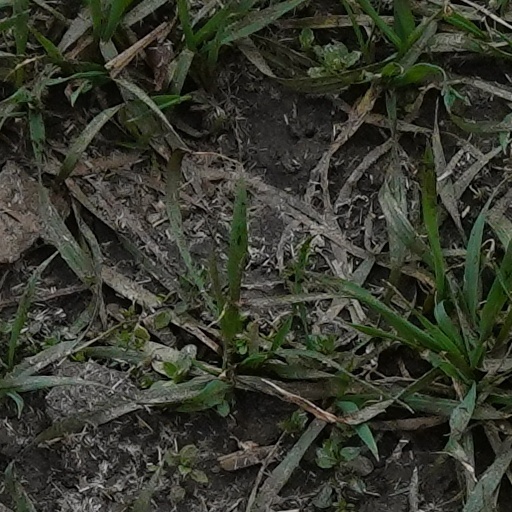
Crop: wheat